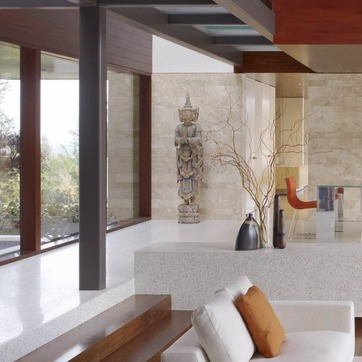
Material: ceramic